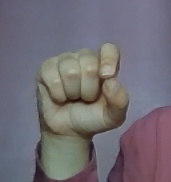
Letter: fa